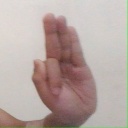
अक्षर: फ